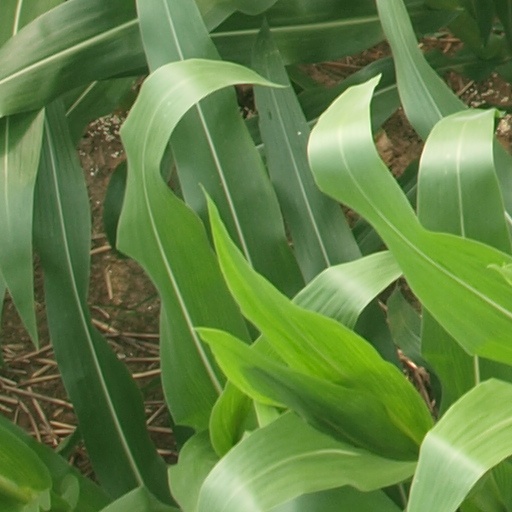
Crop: maize; corn